English Americans

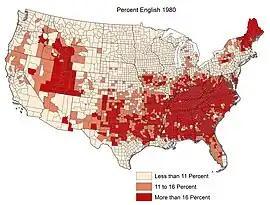
Percentages by county in the 1980 census.

In the 1980 United States census, English ancestry was reported to be at around 49.6 million. This number had dramatically declined by the previously mentioned 2000 census, where 24.5 million people reported English ancestry.